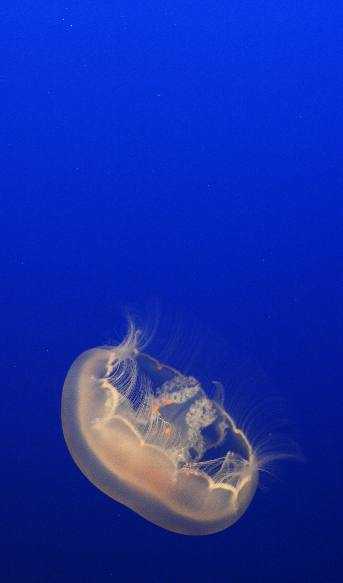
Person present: No